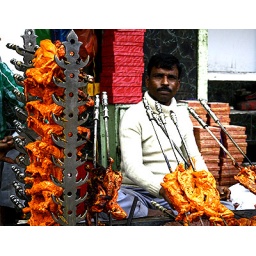
stills from Aminabad, the oldest market in Lucknow, the capital city of Uttar Pradesh, home of the Nawabs and the land of kebabs!